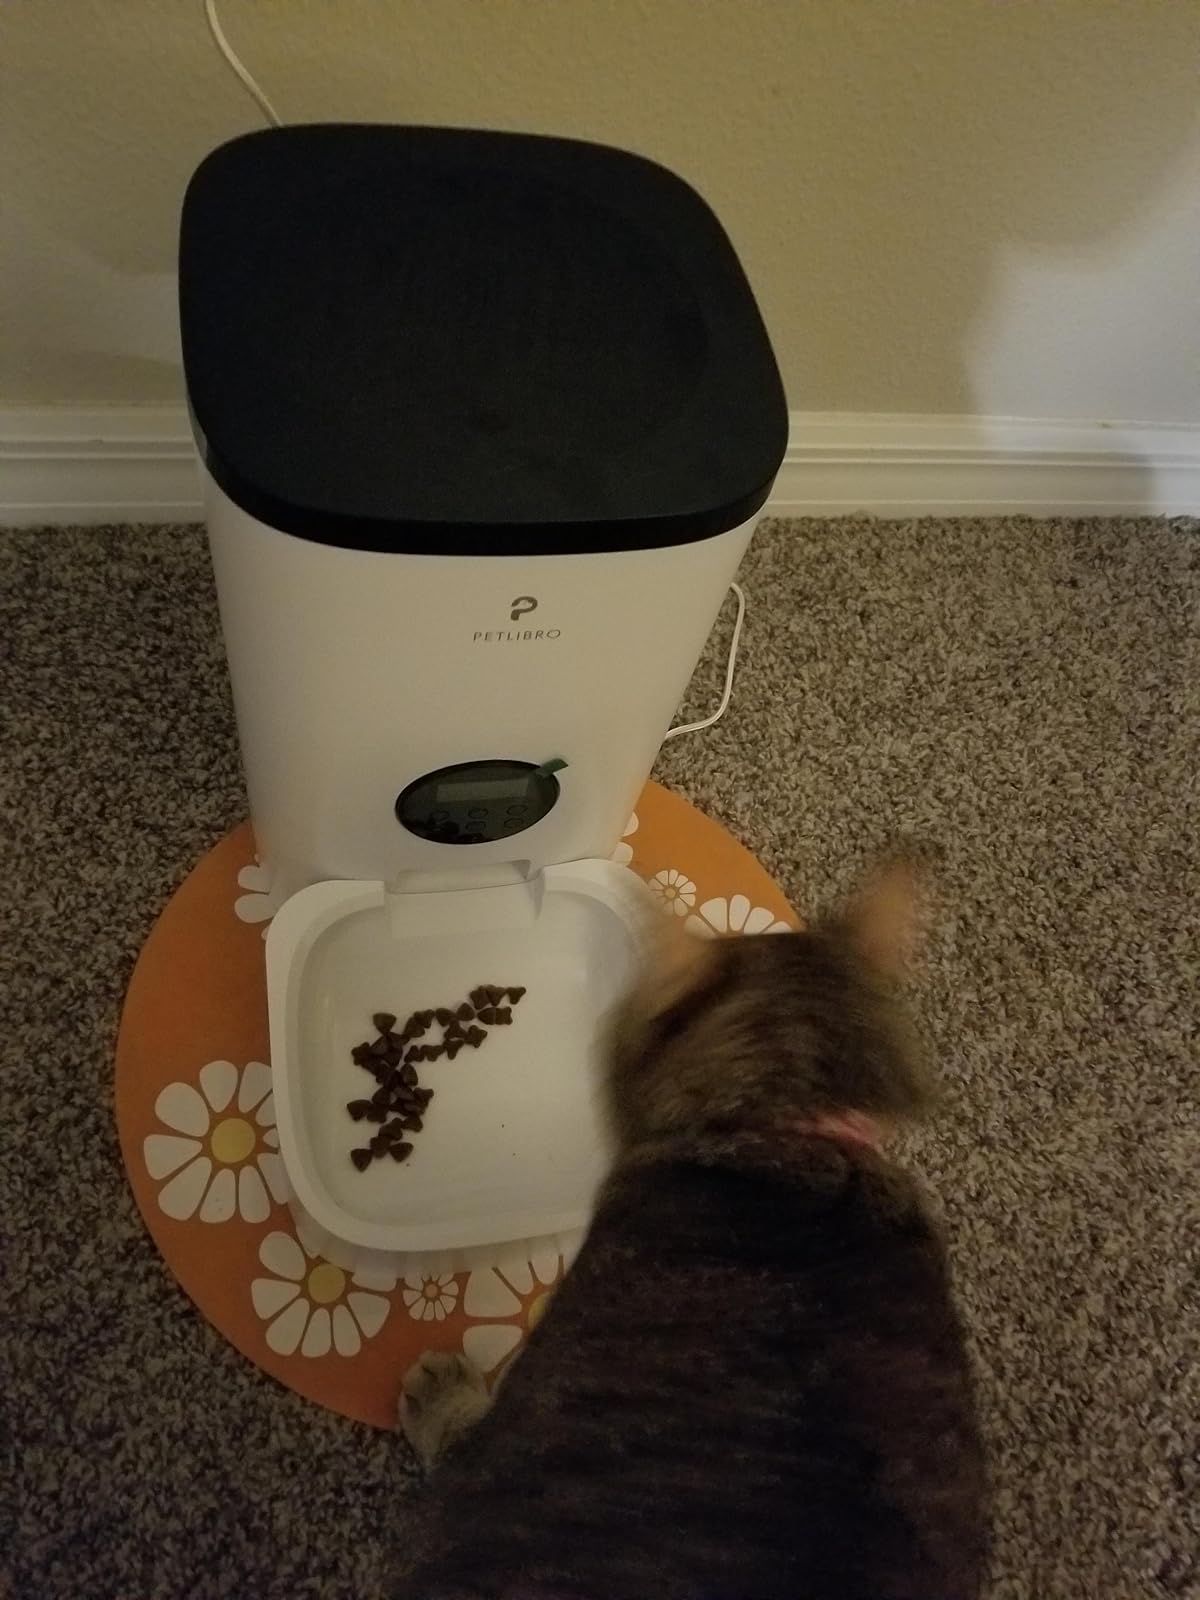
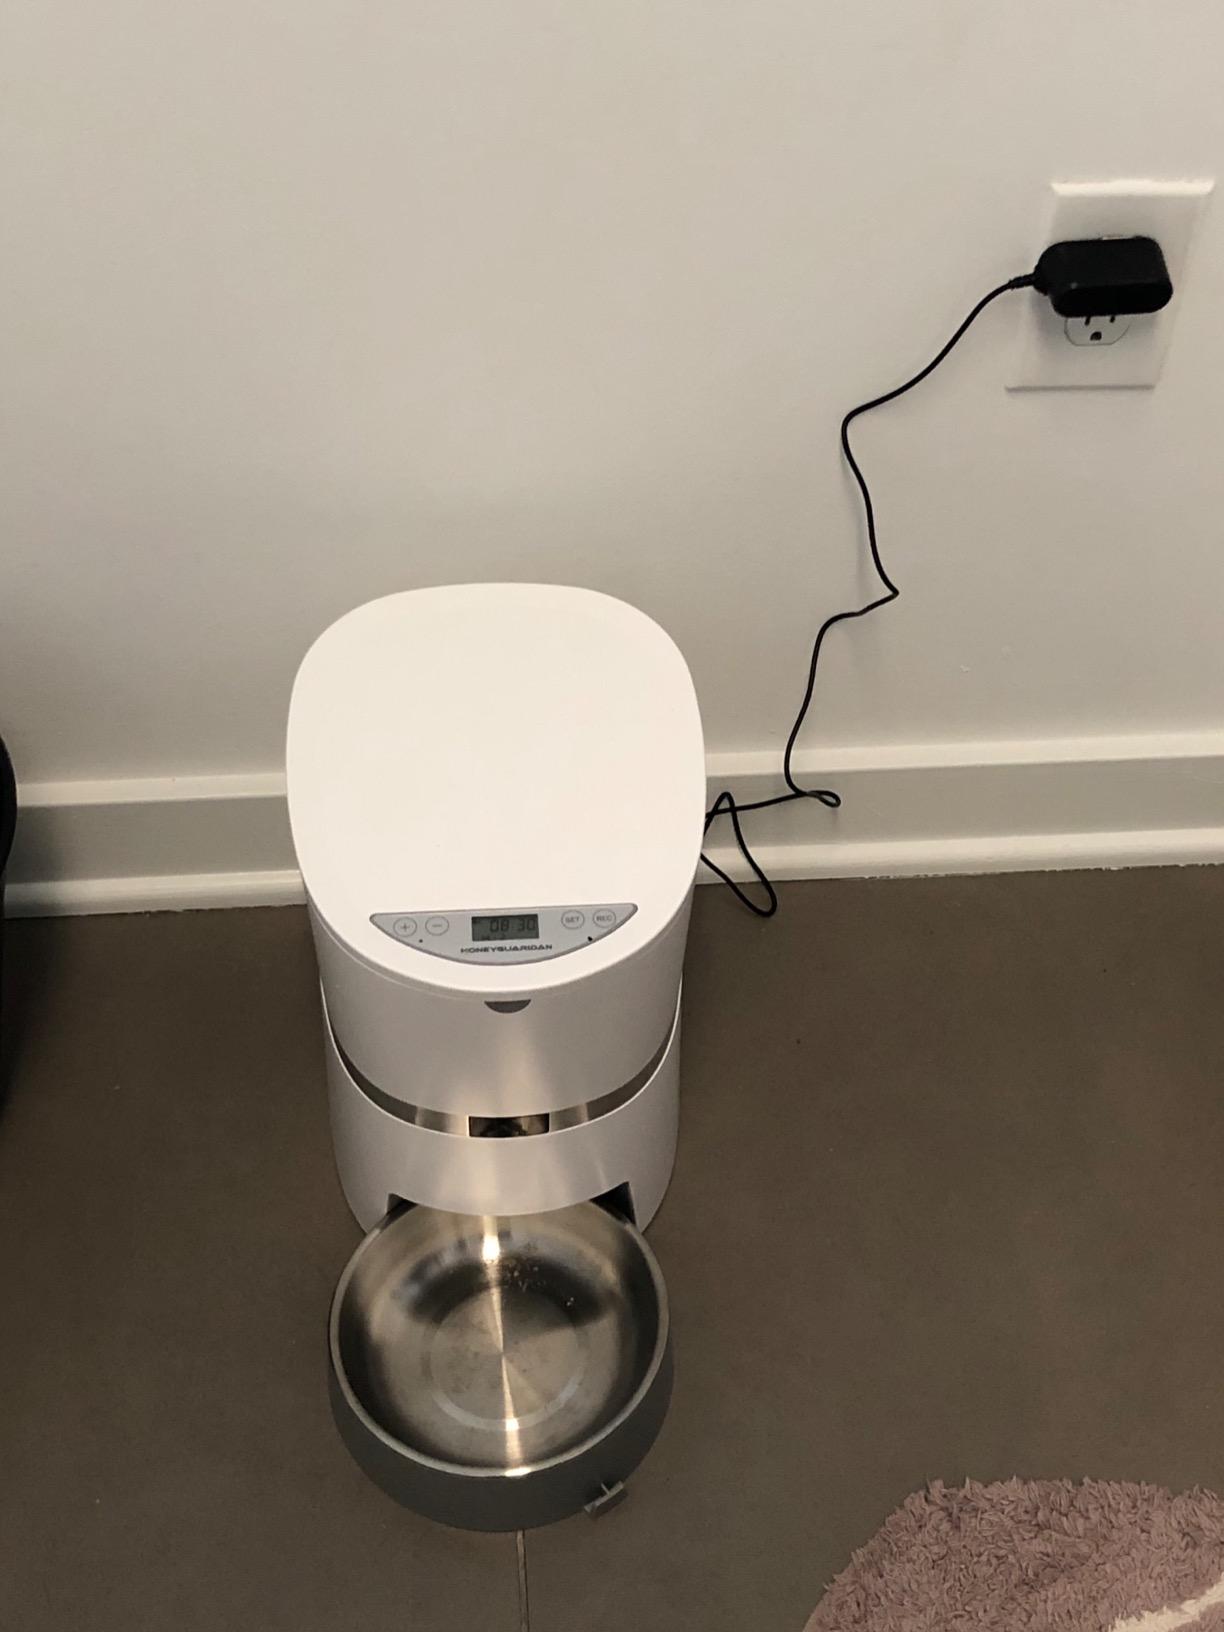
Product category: items_feeder
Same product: no